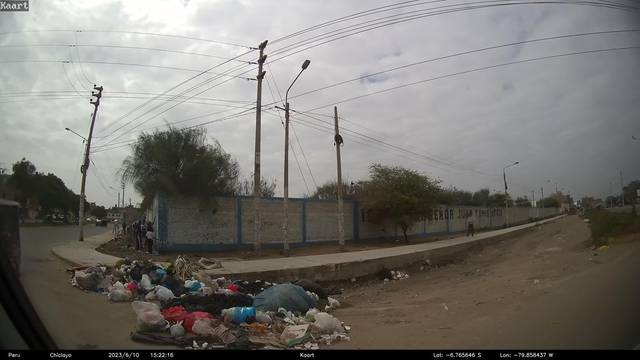
Region: Peru
Coordinates: -6.766, -79.858